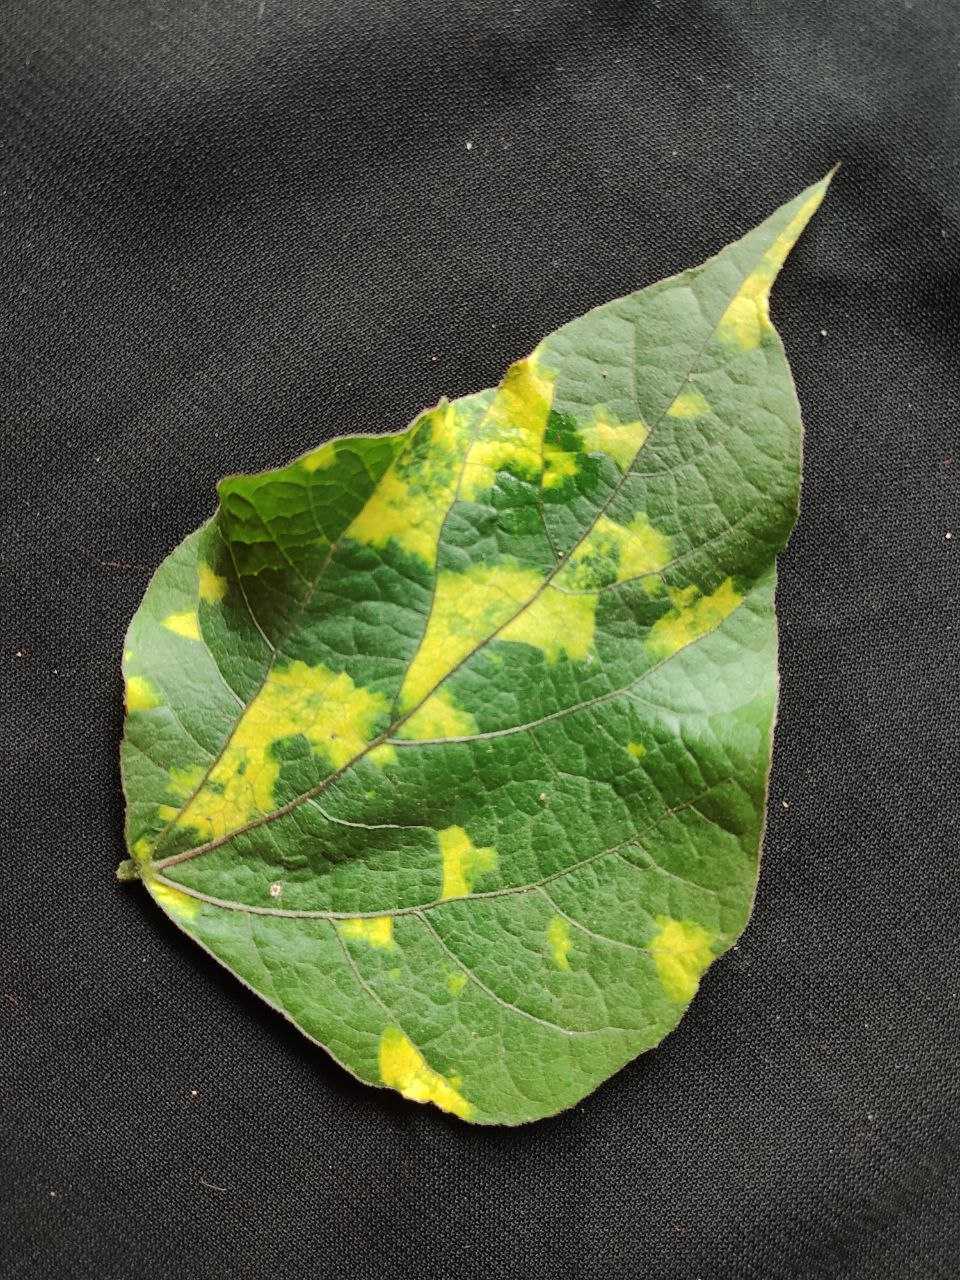
Crop: bean
Leaf condition: Mosaic Virus